Benito Juárez

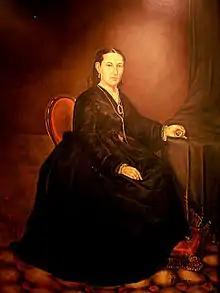
Margarita Maza de Juárez

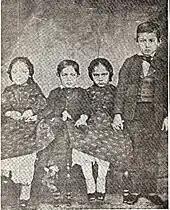
Children of Benito Juárez

Juárez reentered the capital on the morning of 15 July, with Sebastián Lerdo de Tejada, José María Iglesias, and , to public acclaim, the ringing of bells, and ceremonial artillery fire. He commuted the death sentences of several imperialists, but showed no mercy to the more important collaborators. Santiago Vidaurri was shot without even a trial. Juárez used his emergency presidential powers to abrogate a law of confiscation that was reducing collaborationist families to poverty, instead replacing their penalty with a fine.